List of birds of Gibraltar

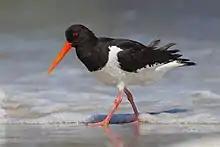
Eurasian oystercatcher, a scarce migrant.

Order: CharadriiformesFamily: Haematopodidae